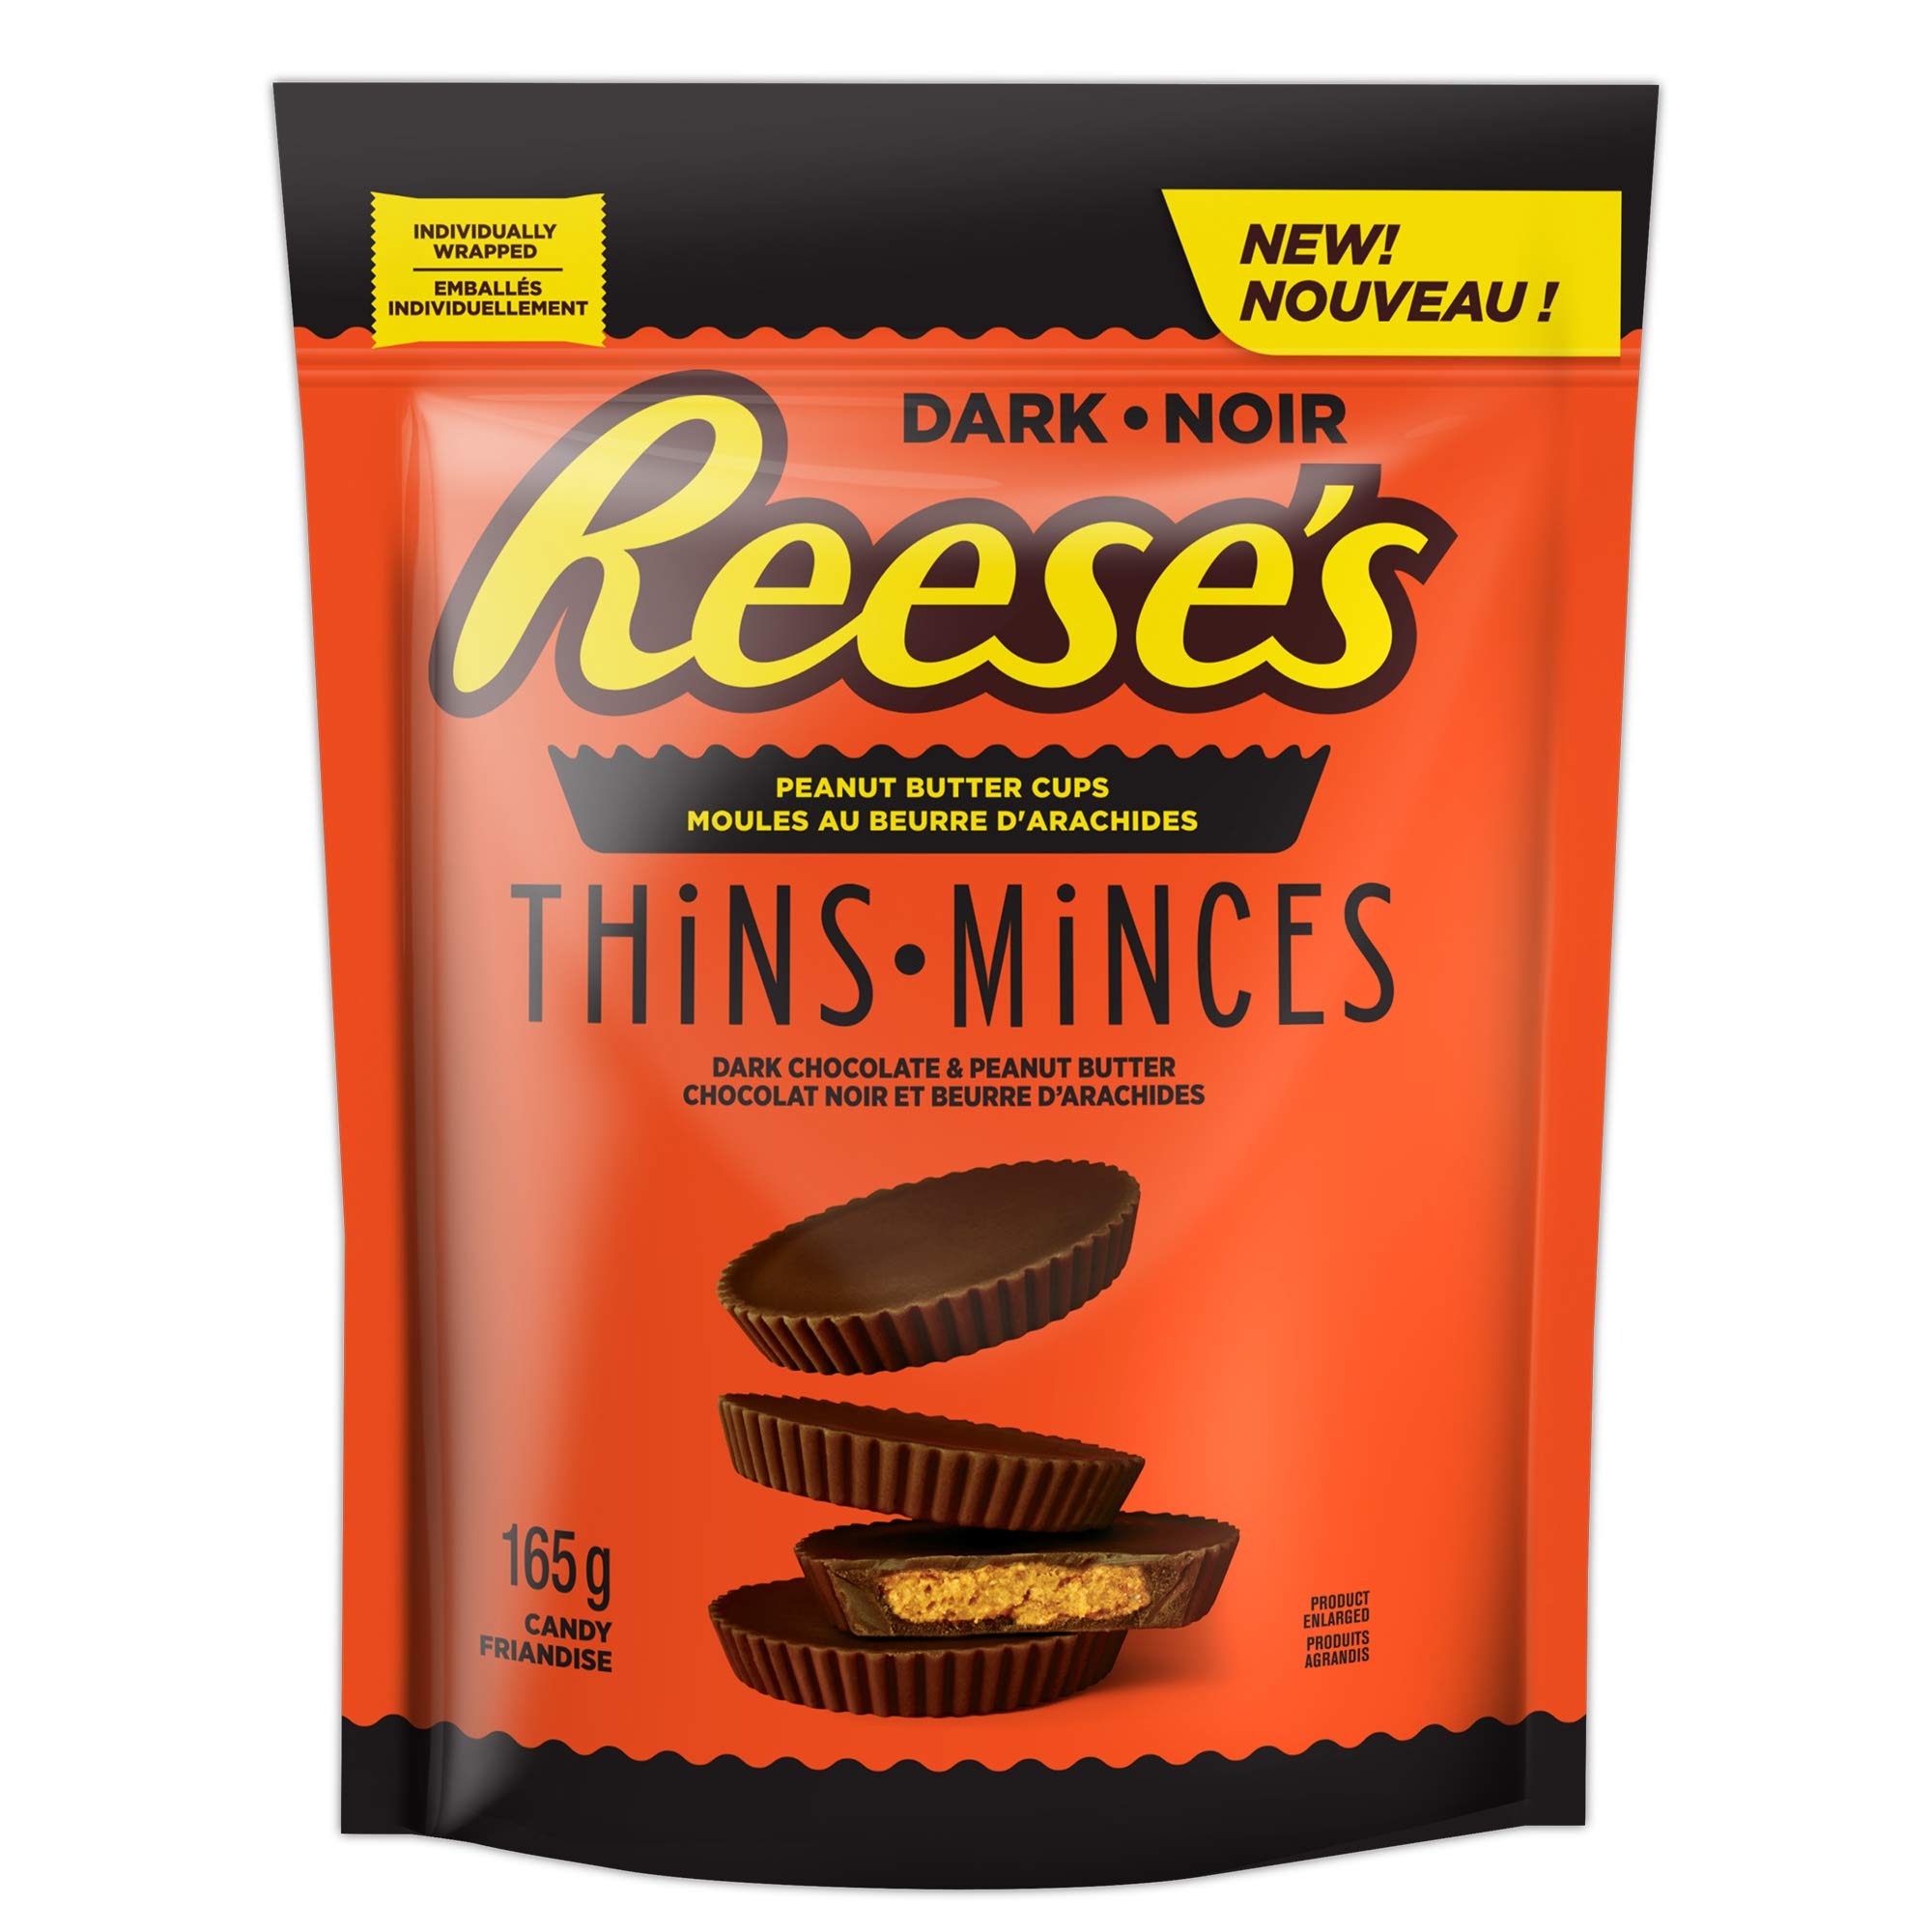
Item Name: Reese's Thins Peanut Butter Cups Dark Chocolate, 165g/5.8 oz., {Imported from Canada}
Value: 5.8
Unit: Ounce

Price: 19.3